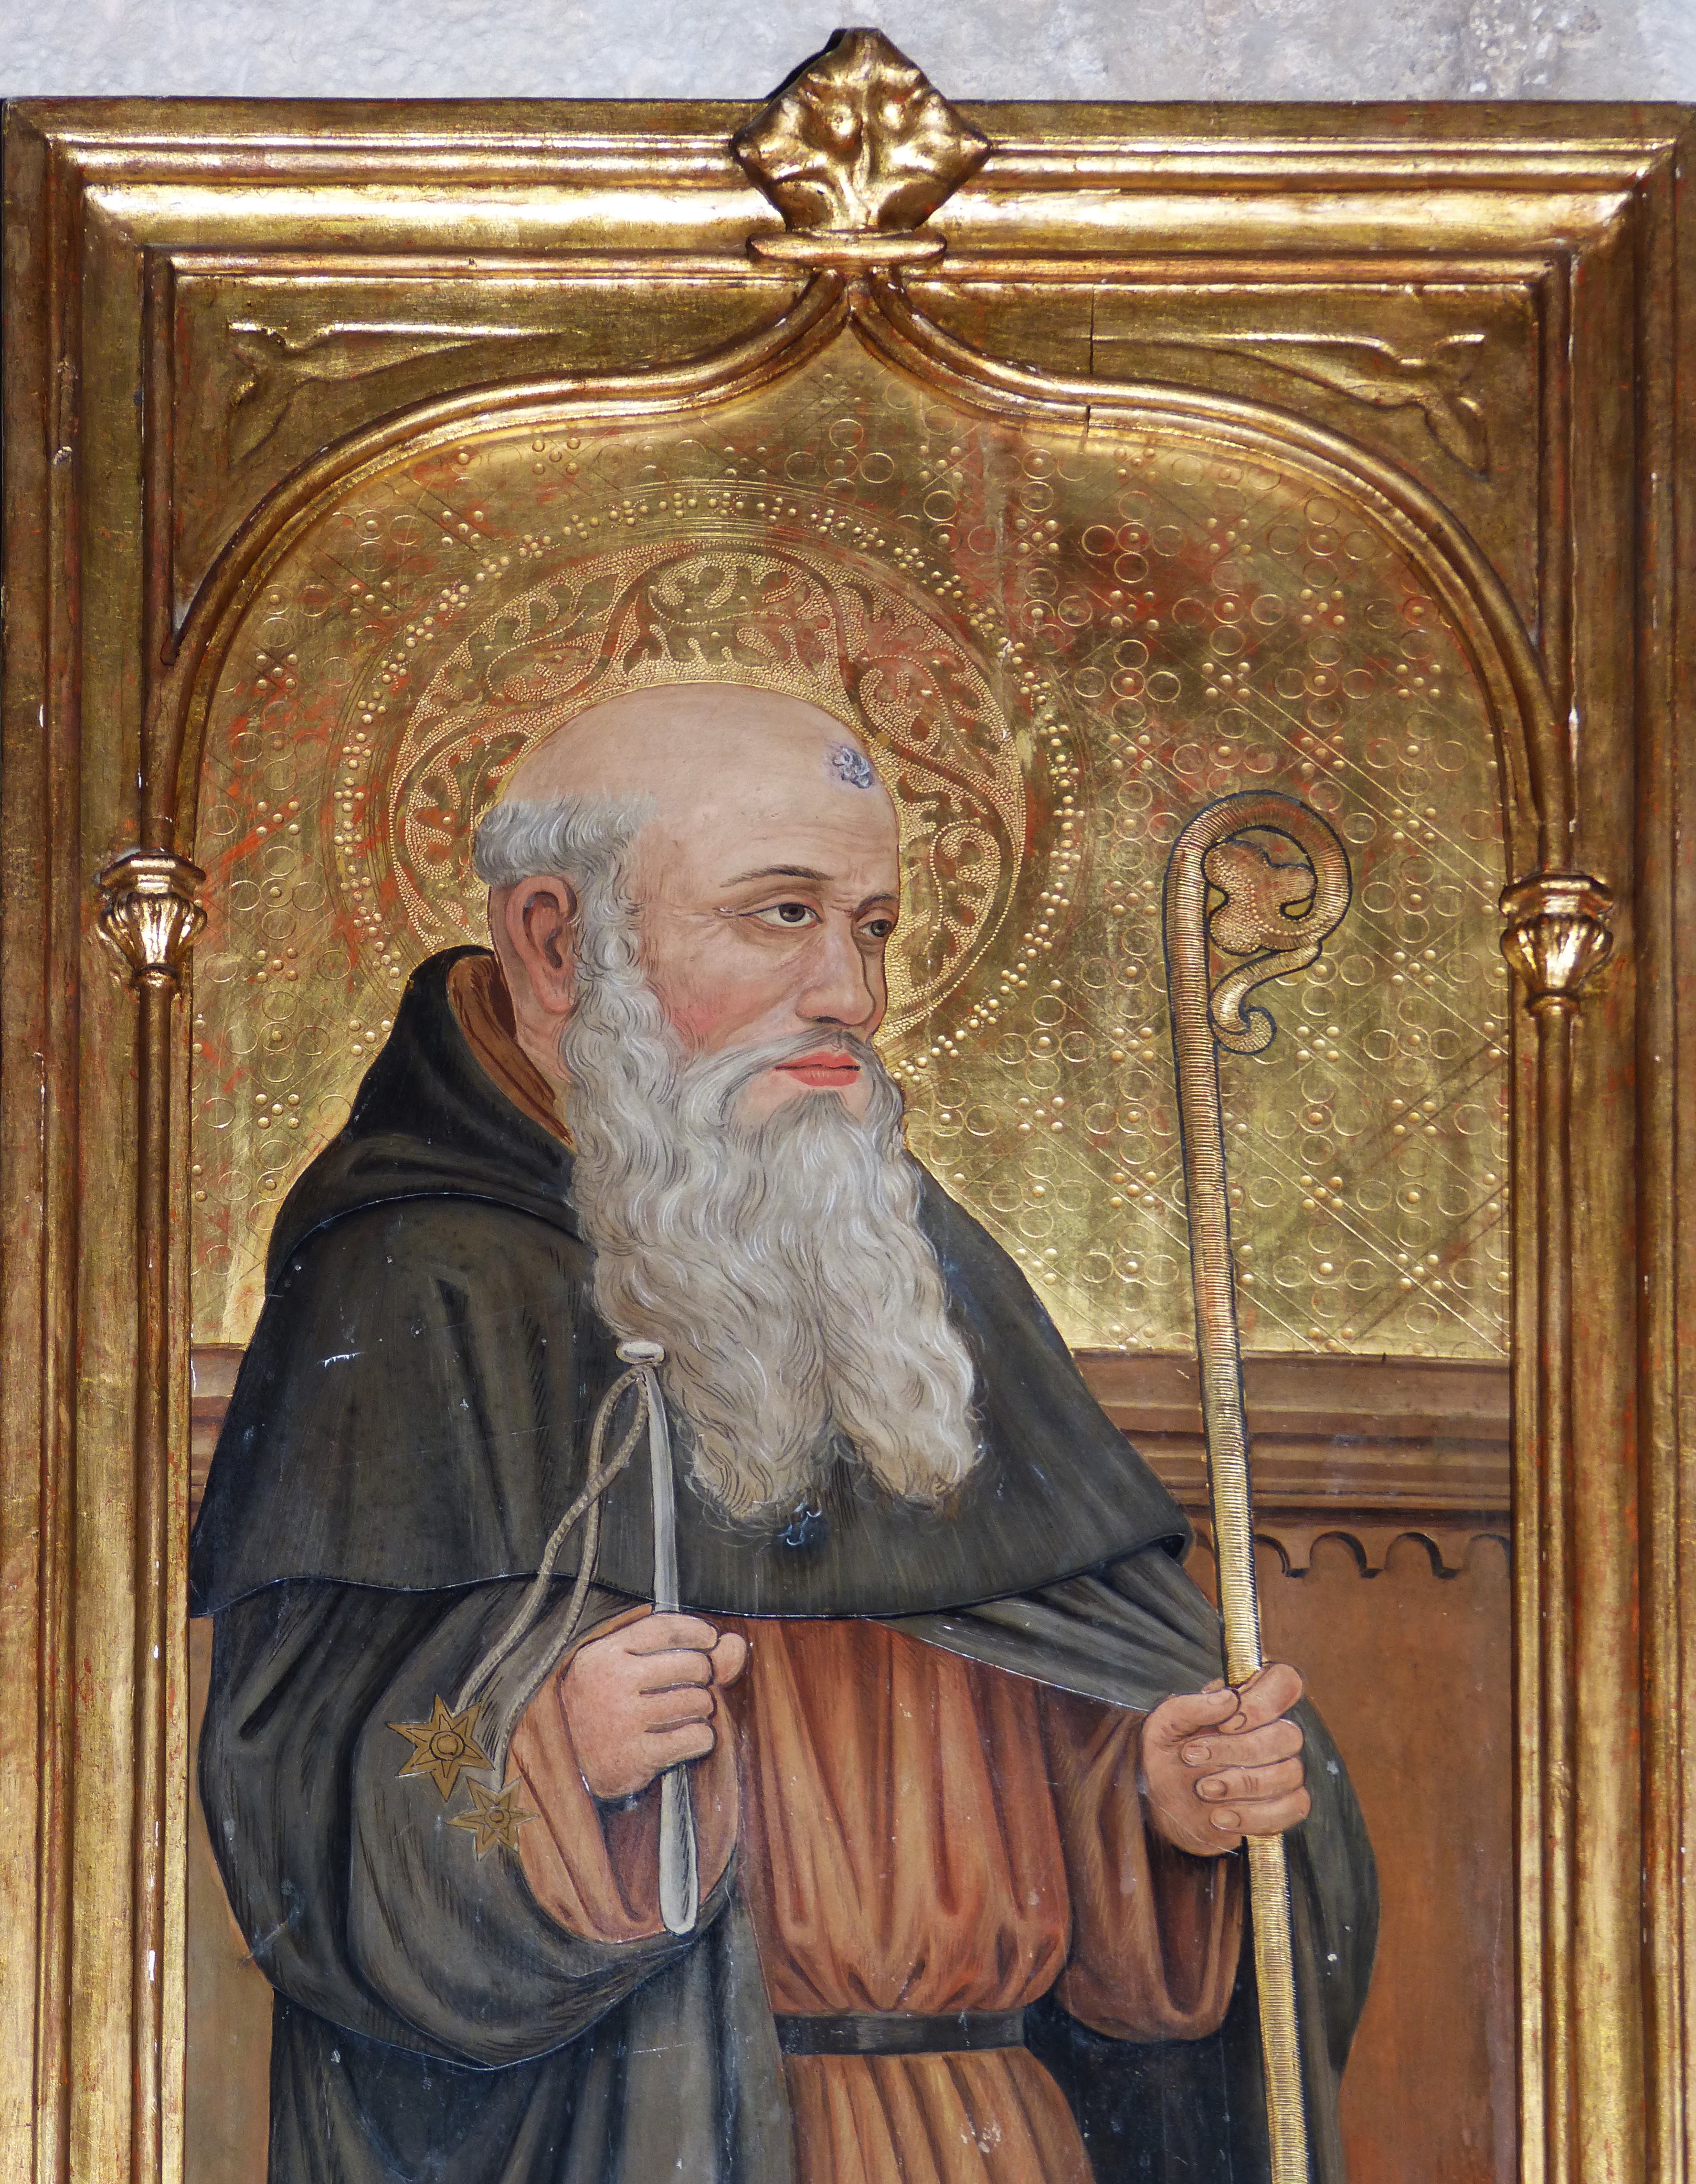
person, statue, gothic, sculpture, art, gold, temple, altar, bishop, catalunya, carving, middle ages, altarpiece, gothic painting, poblet, ancient history, clergy, patriarch, abbot